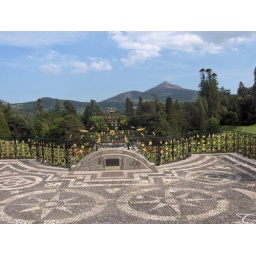
I like the paving in front of the railings and the mountain n the faint clouds in the background.